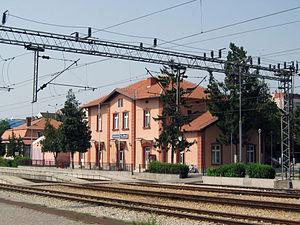
Smederevska Palanka est une ville et une municipalité de Serbie situées dans le district de Podunavlje. Au recensement de 2011, la ville comptait 23 152 habitants et la municipalité dont elle est le centre 50 078 habitants.